Zetor

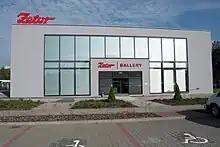
Zetor Gallery

Zetor also produces and sells individual engines and tractor components. Four-cylinder Zetor engines meet required emission standards, including the currently strictest Stage IV. It offers service and spare parts, which are supplied throughout the world. The Zetor stock currently includes over 20,000 original parts for all types of Zetor tractors, ranging from Unified Series I, II, and III, to current models. Thus, even tractors aged over 40 years have full service support. Zetor also produces original oils under the Zetor brand.